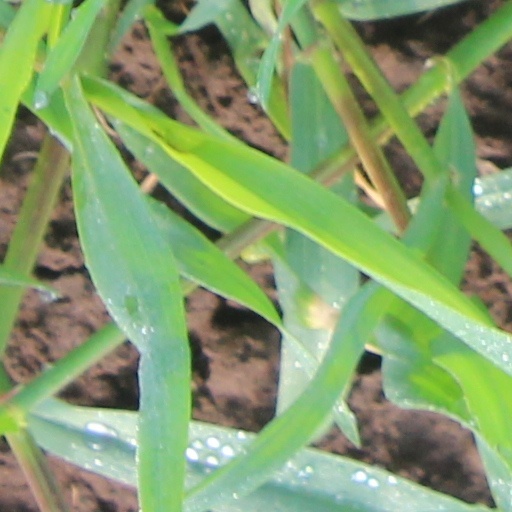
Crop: wheat